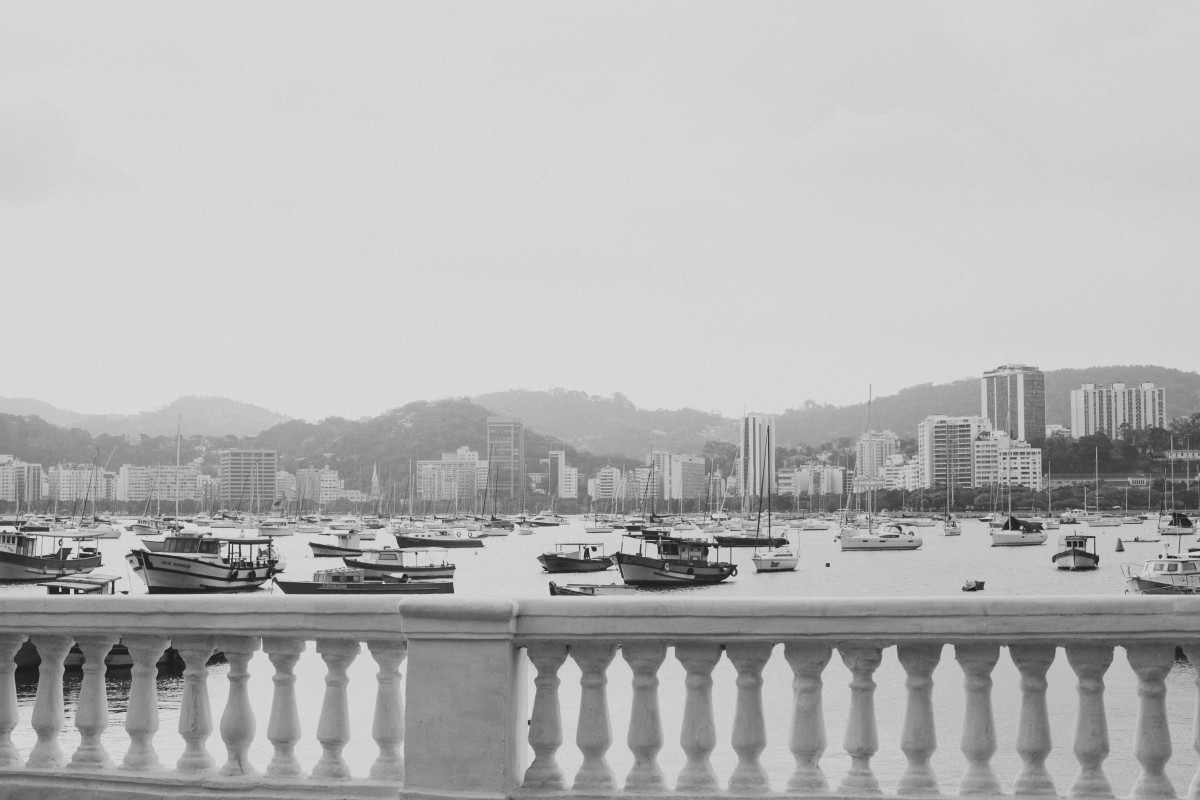
Tags: winter, black and white, boat, skyline, town, ship, cityscape, panorama, weather, haze, harbor, harbour, monochrome photography